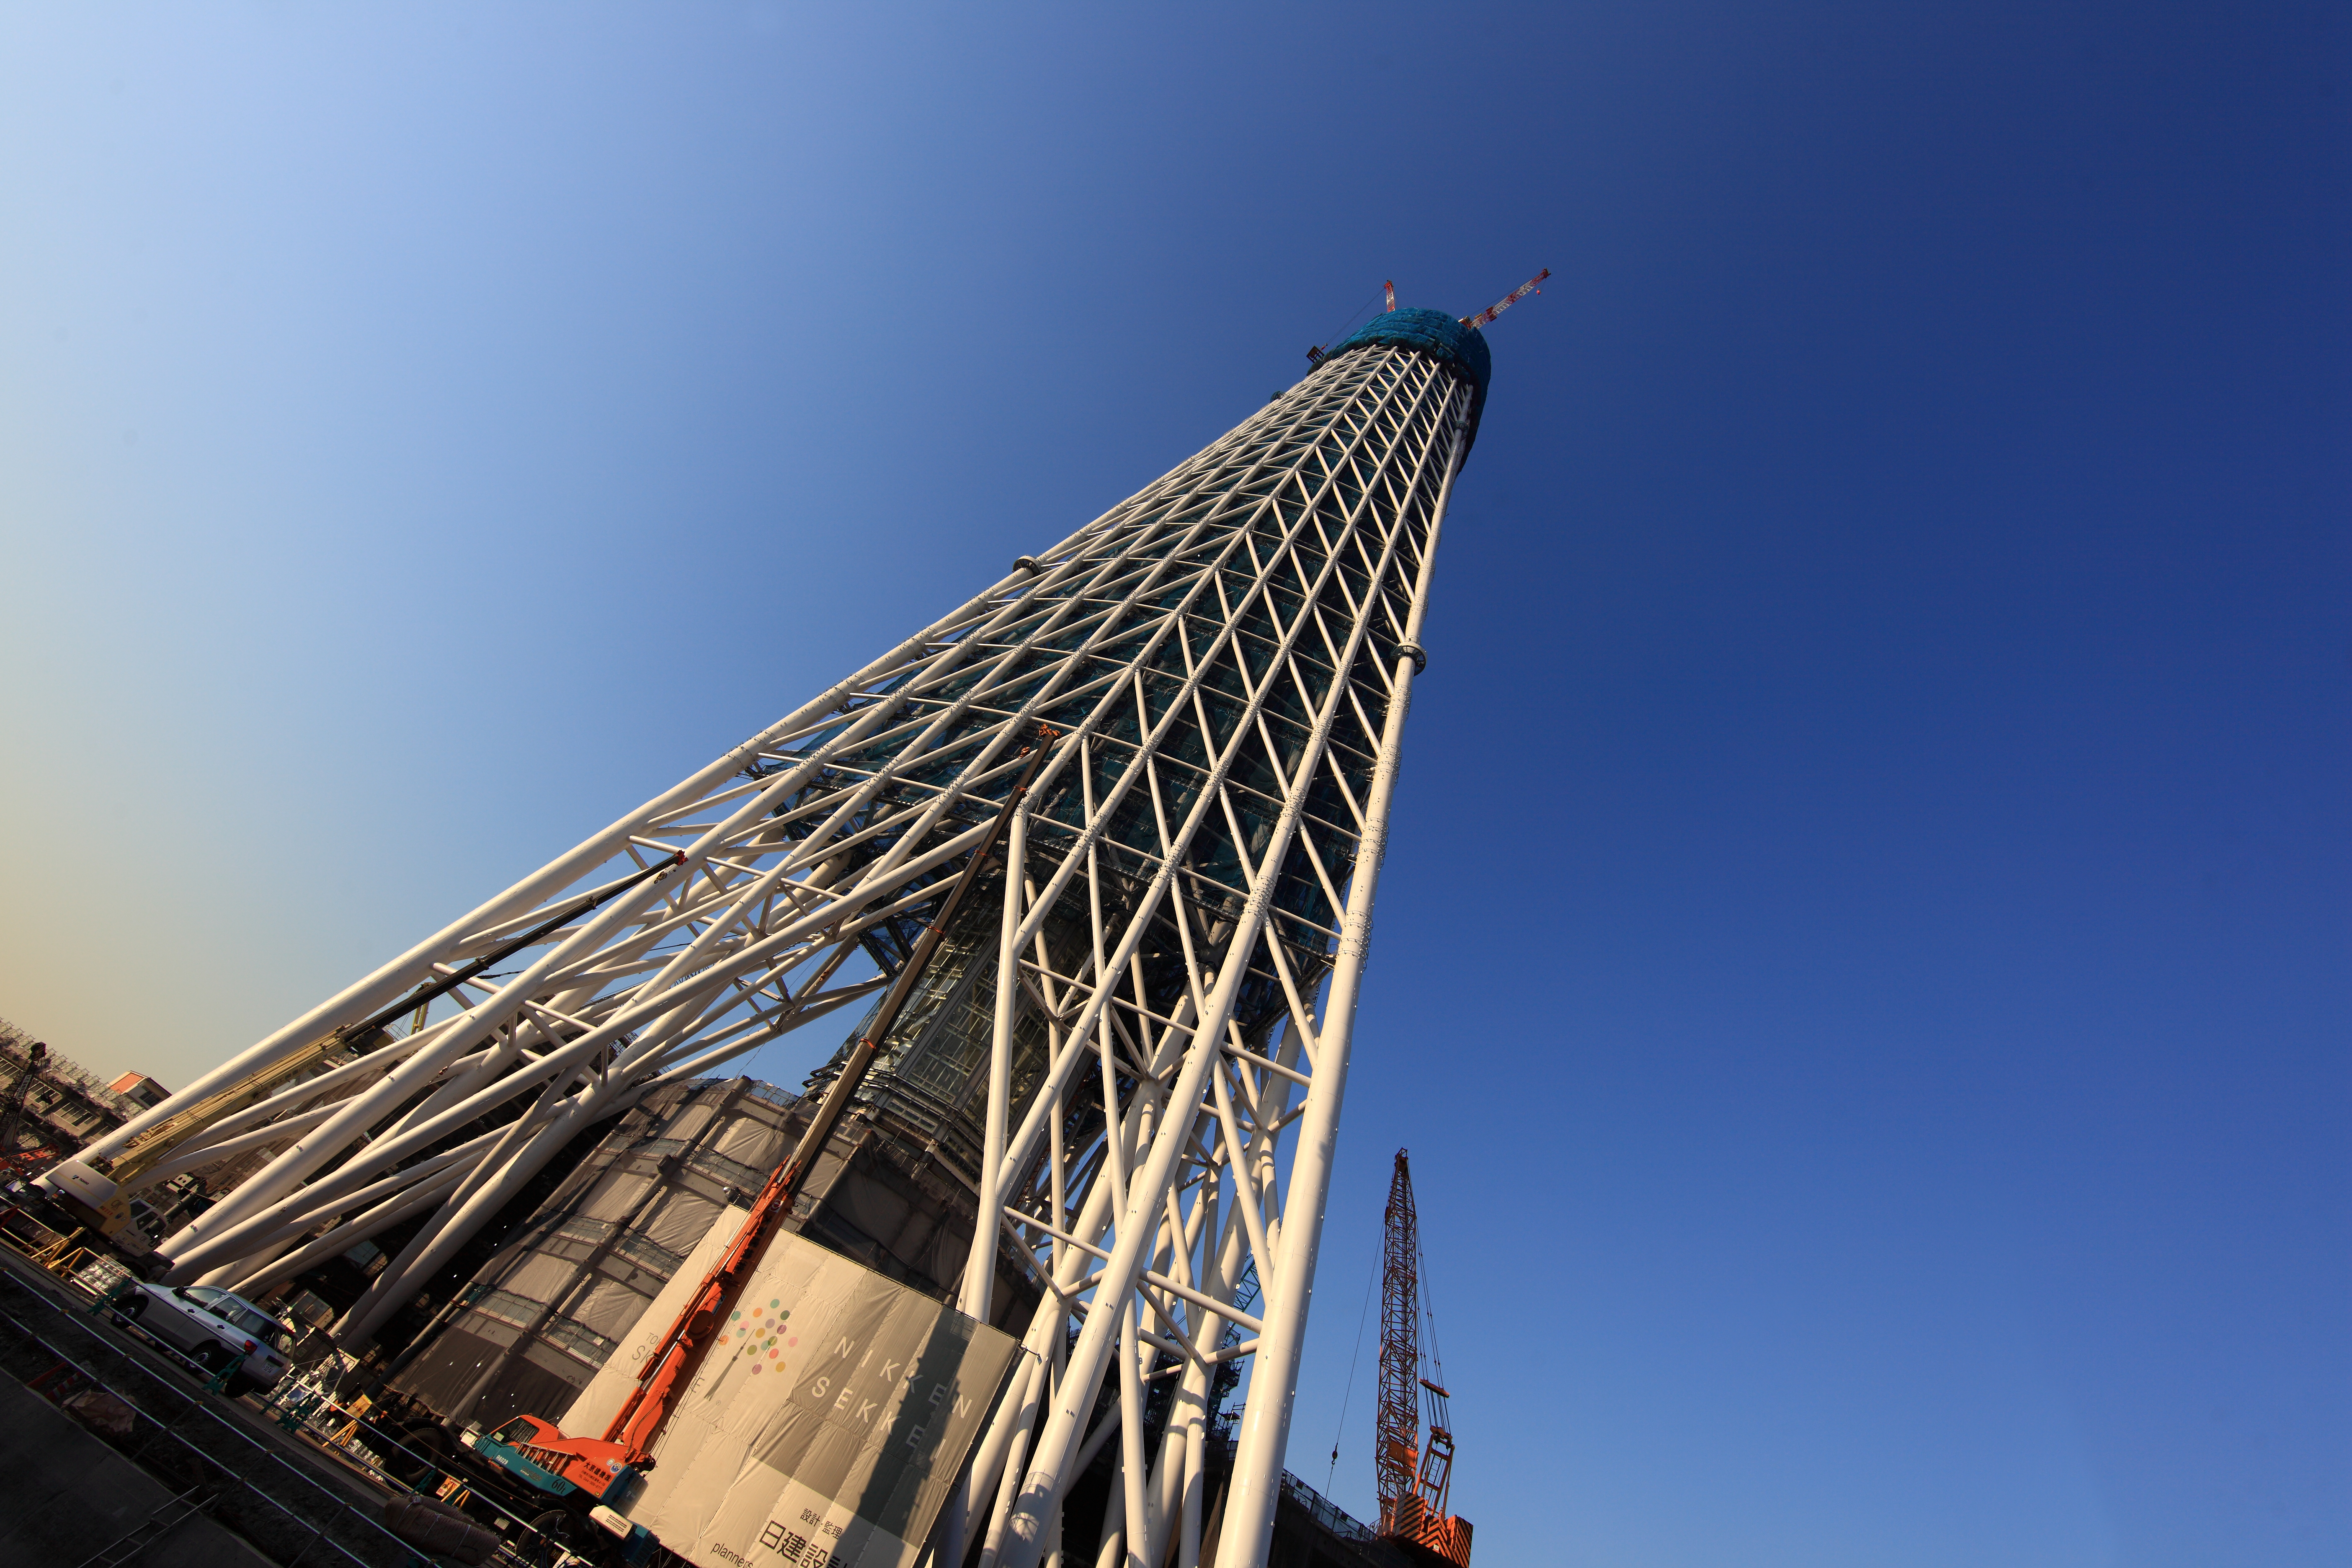
sky, bridge, skyscraper, cityscape, high, tower, mast, landmark, blue, tower block, spire, 5d, hires, markii, hi, res, resolution, tokyoskytree, cable stayed bridge